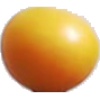
Label: Cherry Wax Yellow 1